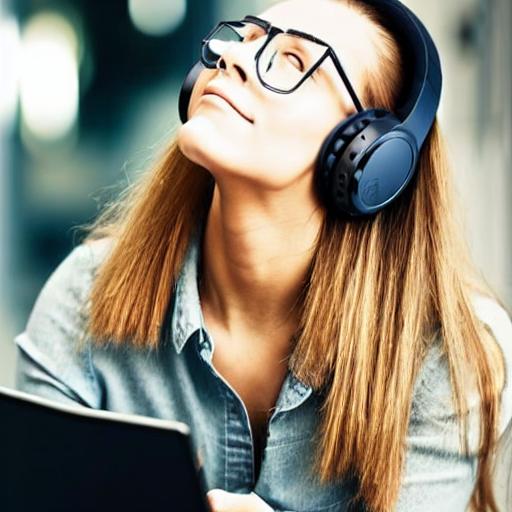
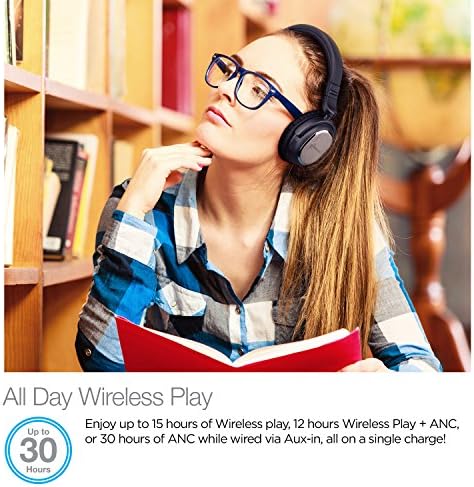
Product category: headphones
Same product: no